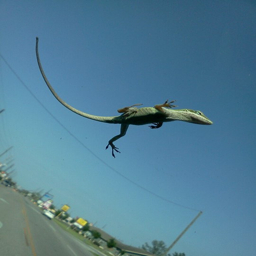
another view of the lizard on my windshield